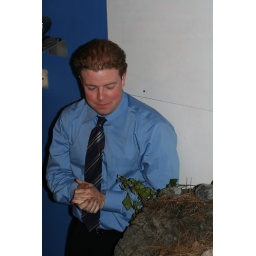
yup a farm boy in a Hugo shirt